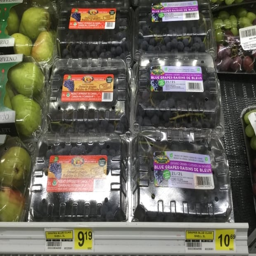
a new study by country reveals people need to spend over half of their income on food in order to meet their basic nutritional requirements .